1986 Brazilian UFO incident

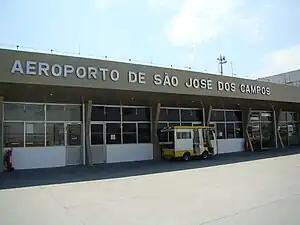
Aeroporto Internacional Professor Urbano Ernesto Stumpf, where the first objects were sighted

On May 19, 1986, a series of radar and visual contacts with unidentified flying objects (UFOs) took place across the Brazilian states of São Paulo, Rio de Janeiro, Minas Gerais and Goiás, becoming locally known as the "Night of the UFOs".